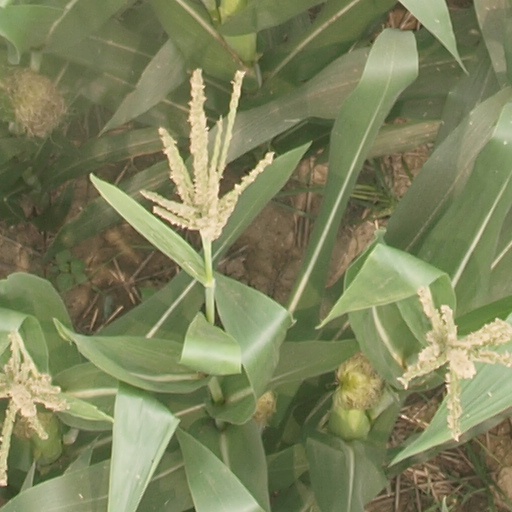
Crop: maize; corn